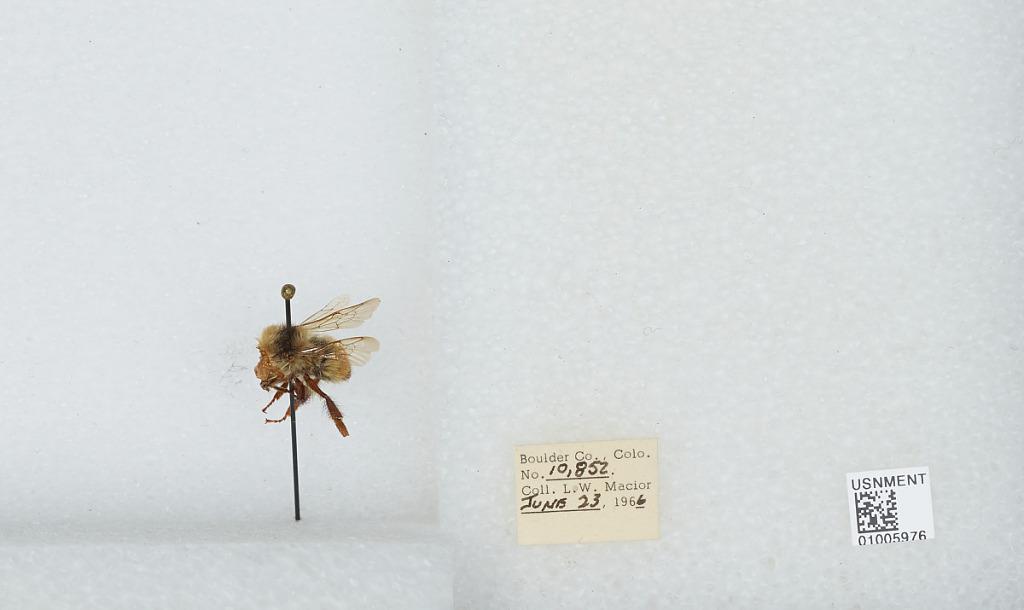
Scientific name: Bombus (Pyrobombus) centralis Cresson
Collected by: L. Macior
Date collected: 1966-6-23
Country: United States
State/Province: Colorado
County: Boulder
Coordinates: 40.09, -105.36